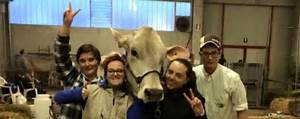
Label: cow